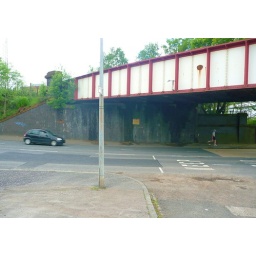
2 THEMEs, and a guy being chased by a wee black car